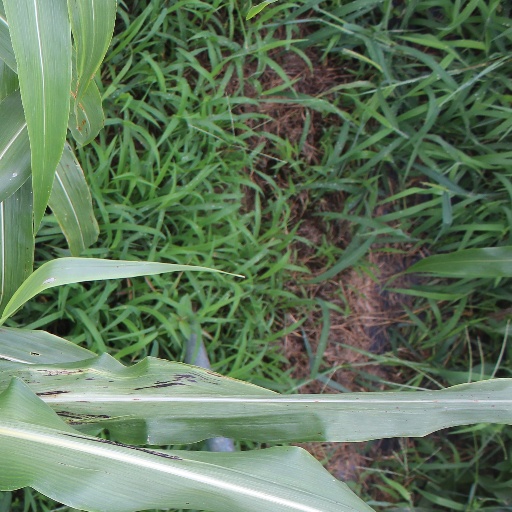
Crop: sorghum